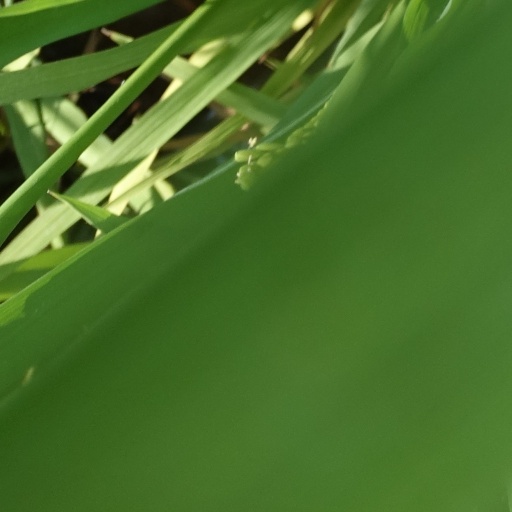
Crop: rice